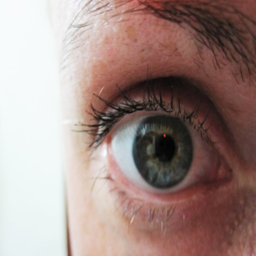
eyes and the liver in medicine